Gamal al-Ghitani

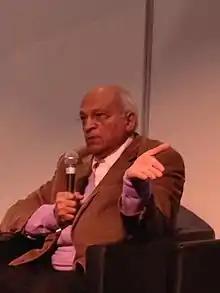
2014

Gamal al-Ghitani (9 May 1945 – 18 October 2015) was an Egyptian author of historical and political novels and cultural and political commentaries and was the editor-in-chief of the literary periodical "Akhbar Al-Adab" ("Cultural News") till 2011.